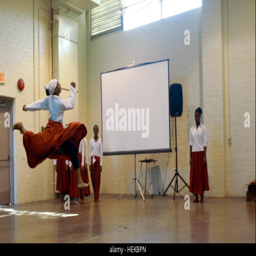
dancers perform for armed force